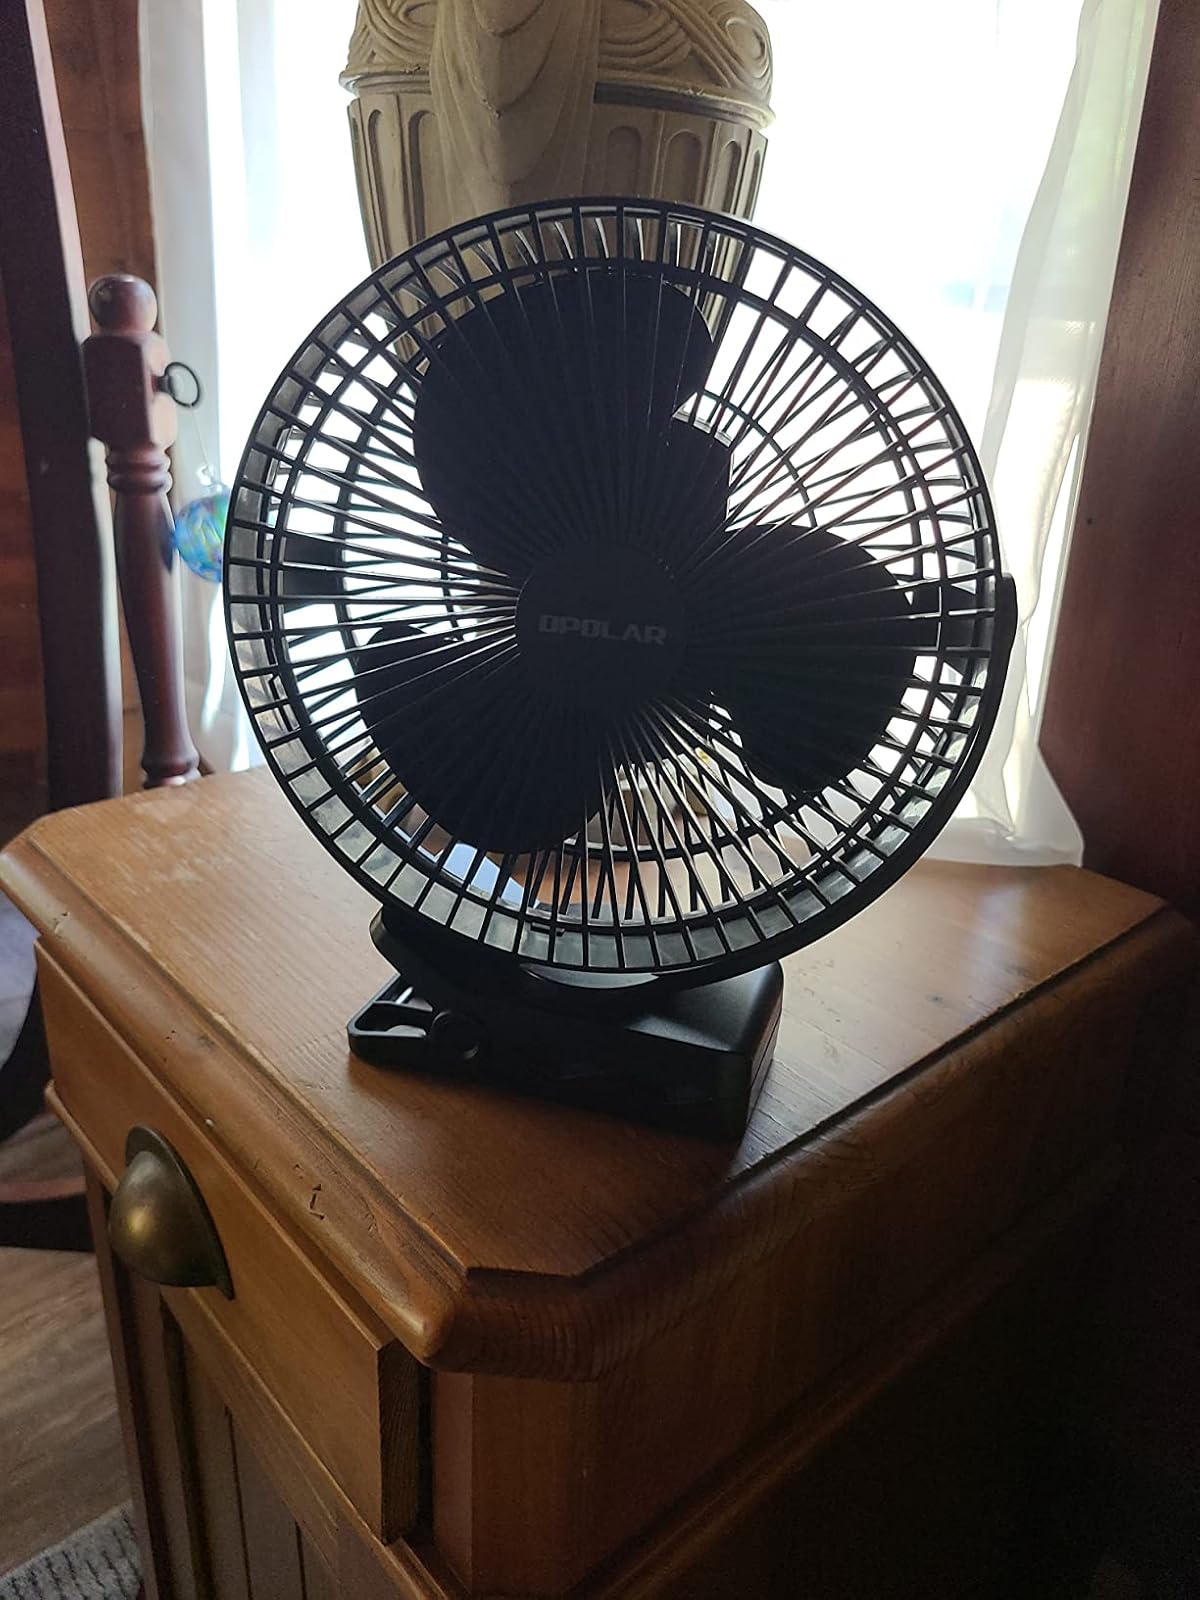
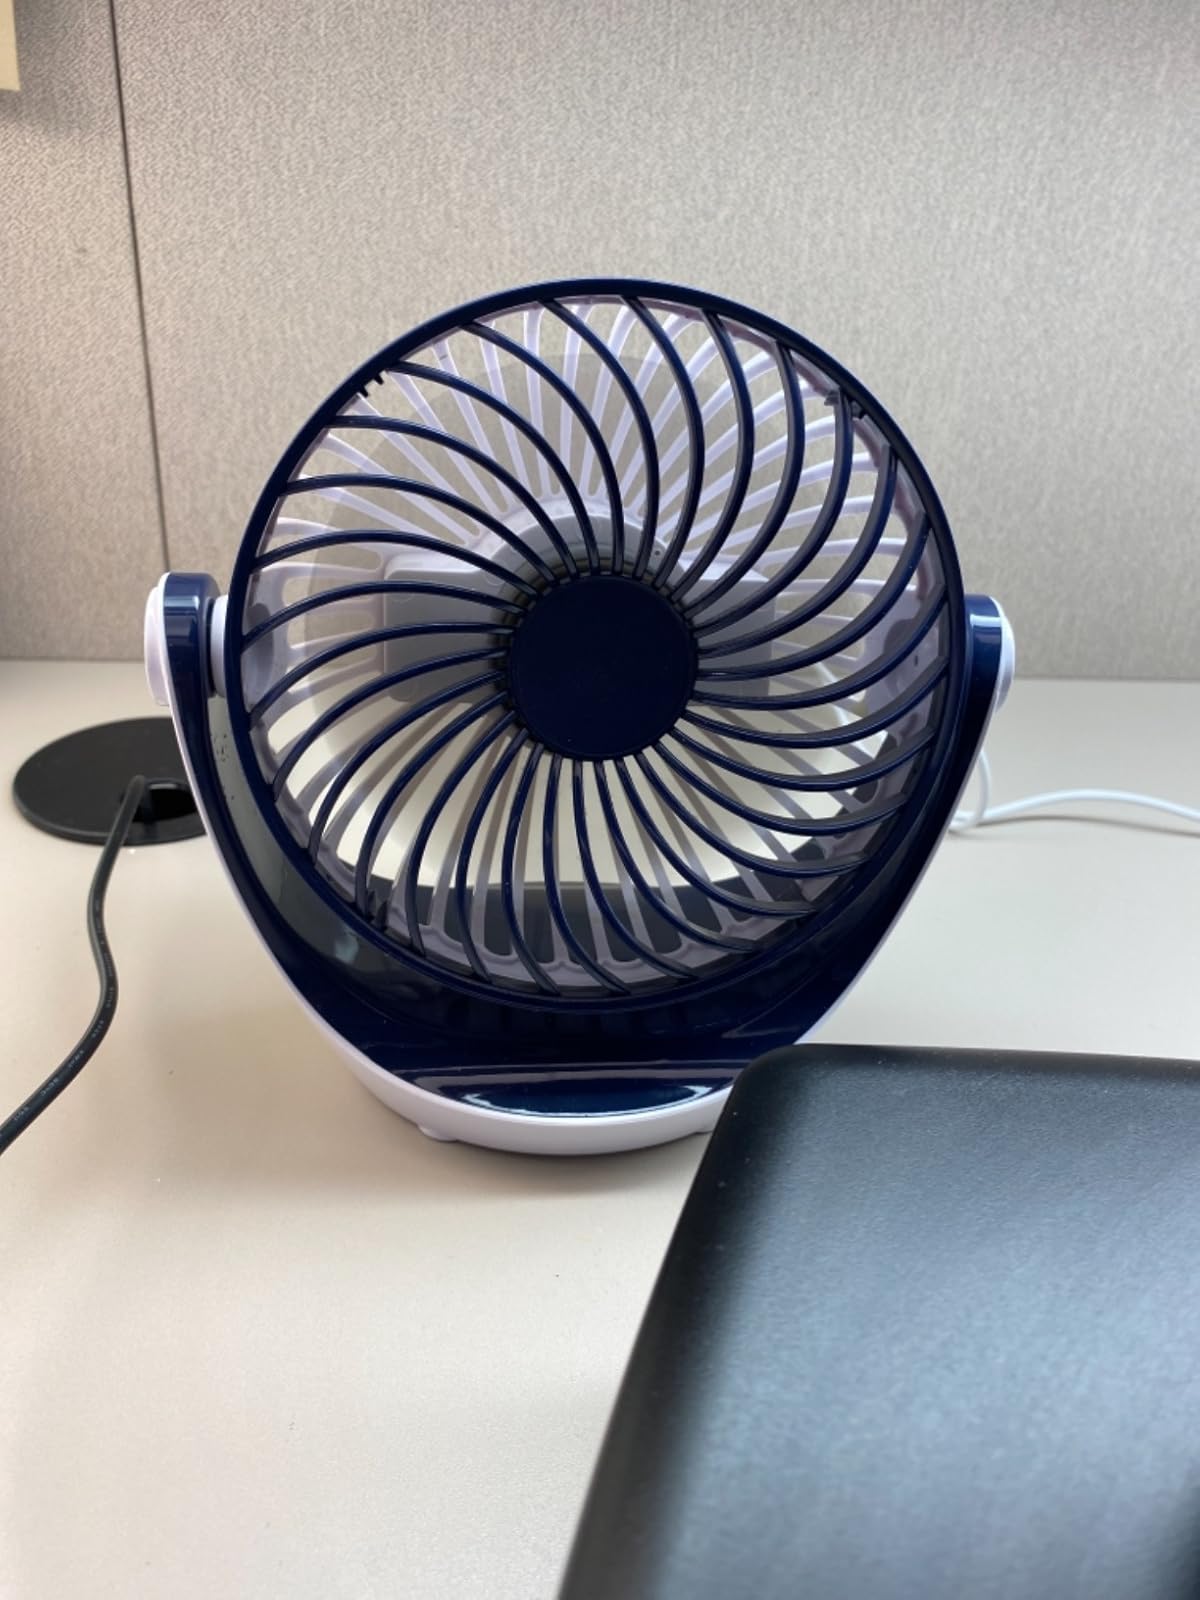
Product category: fan
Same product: no